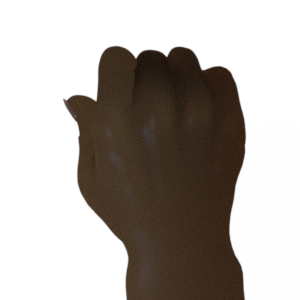
Label: rock